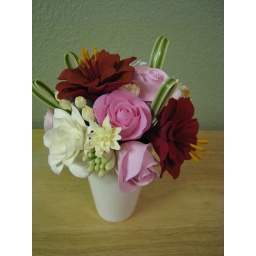
Amaryllis, gardenias, roses, tuberose flowers and buds in white vase.